Question: Please indicate a possible affordance area of the pack_suitcase that can be used for putting things in
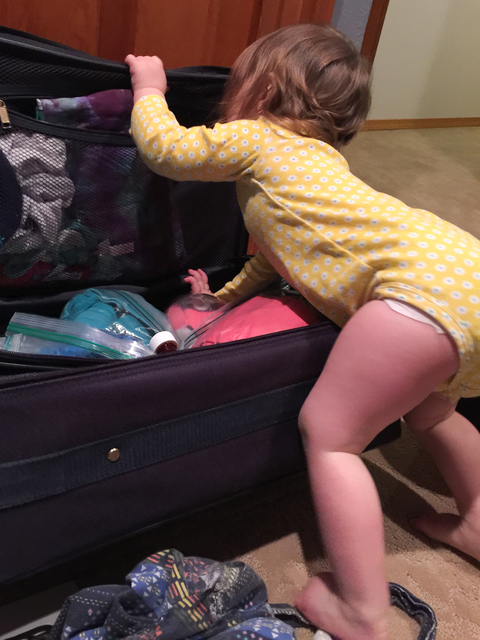
Answer: [6.015, 34.887, 388.571, 578.647]